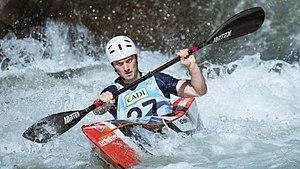
Ben Oakley durant le championnat du monde 2019 de canoë de descente à La Seu d'Urgell, Espagne.